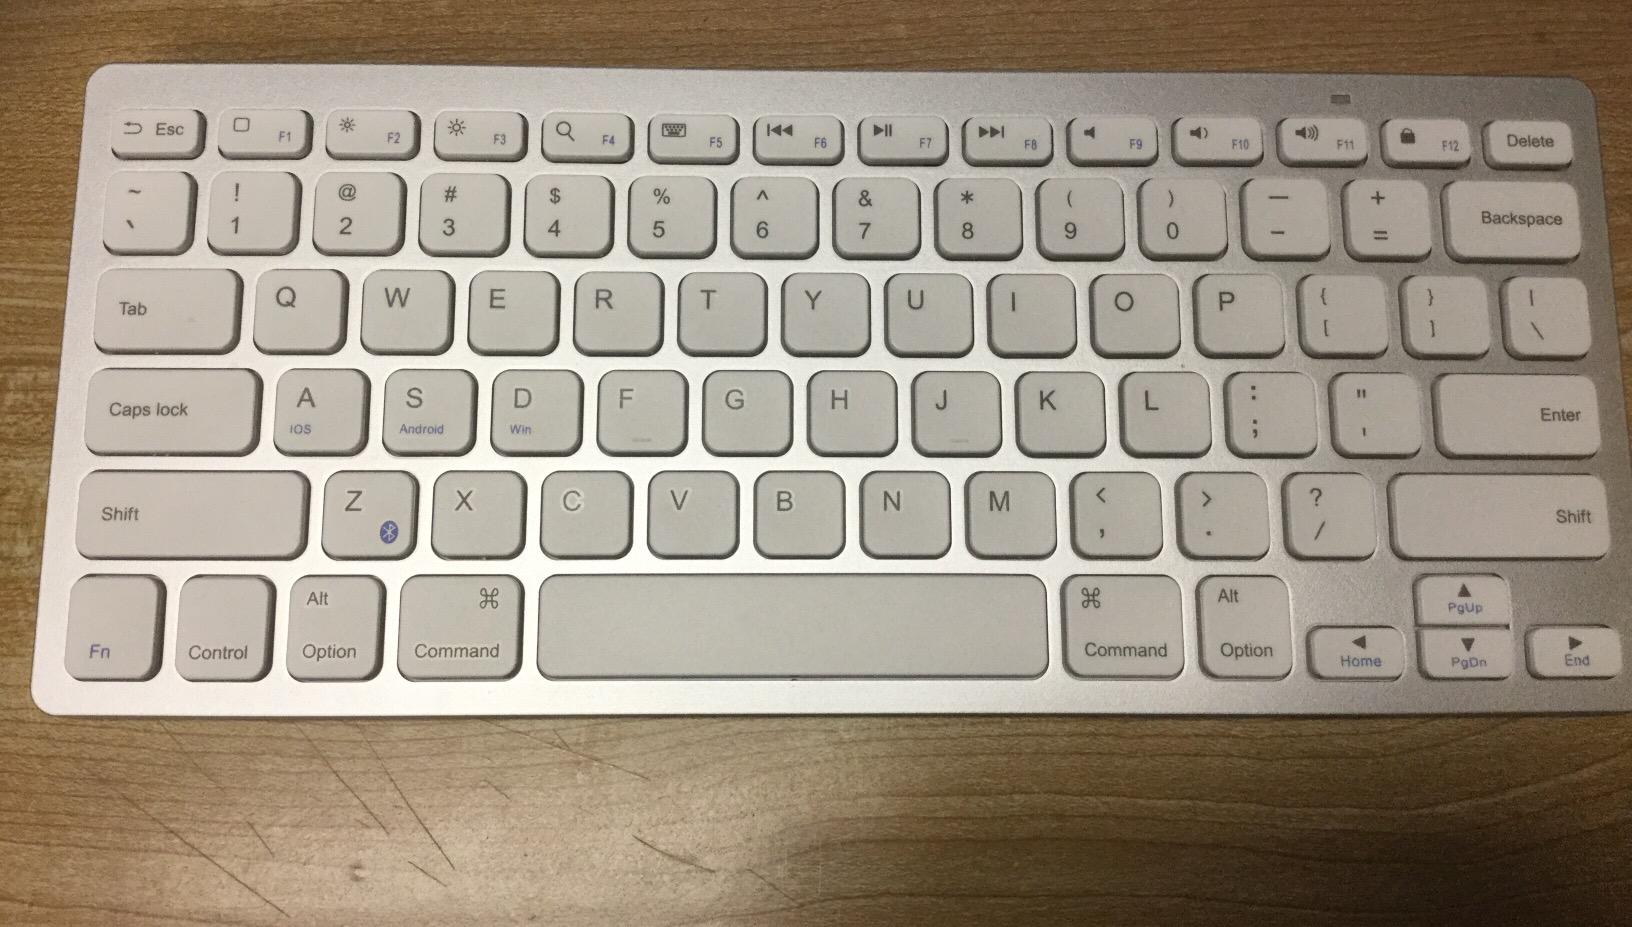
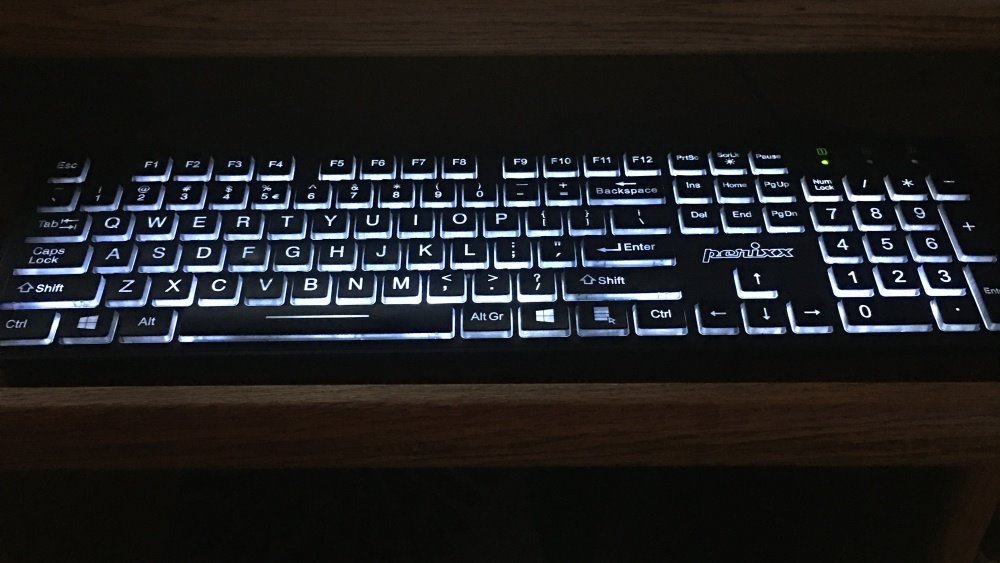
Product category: keyboard
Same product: no